MV Gwendoline Steers

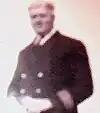
Capt. Herbert Dickman

On Sunday, December 30, 1962, "Gwendoline Steers" left New York City at 11:30am on a routine trip to Northport, Long Island. Aboard the tug was Captain Herbert Dickman, who had thirty years experience working on tugboats. His crew consisted of eight men including Captain Robert E. Nolan; Engineers Ray Harrison and Hugh A. Reid; Deck Hands Robert E. Knox, Roy L. Burnett, Rasmus Nordvik, and John Iverson; and Ship's Cook Claude A. Markell.